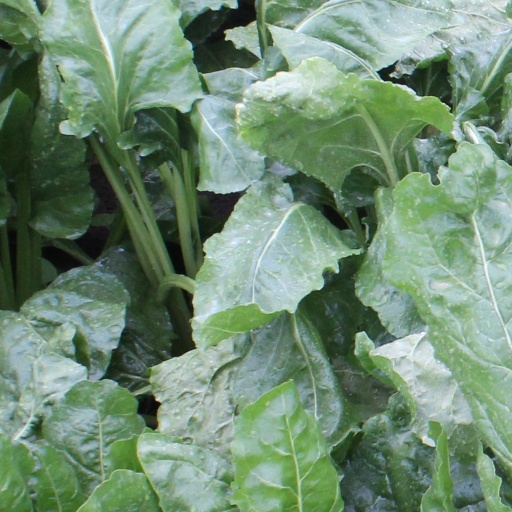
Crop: sugar beet